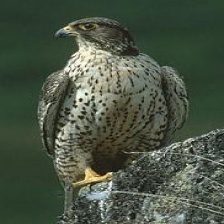
Species: GYRFALCON
Scientific name: FALCO RUSTICOLUS